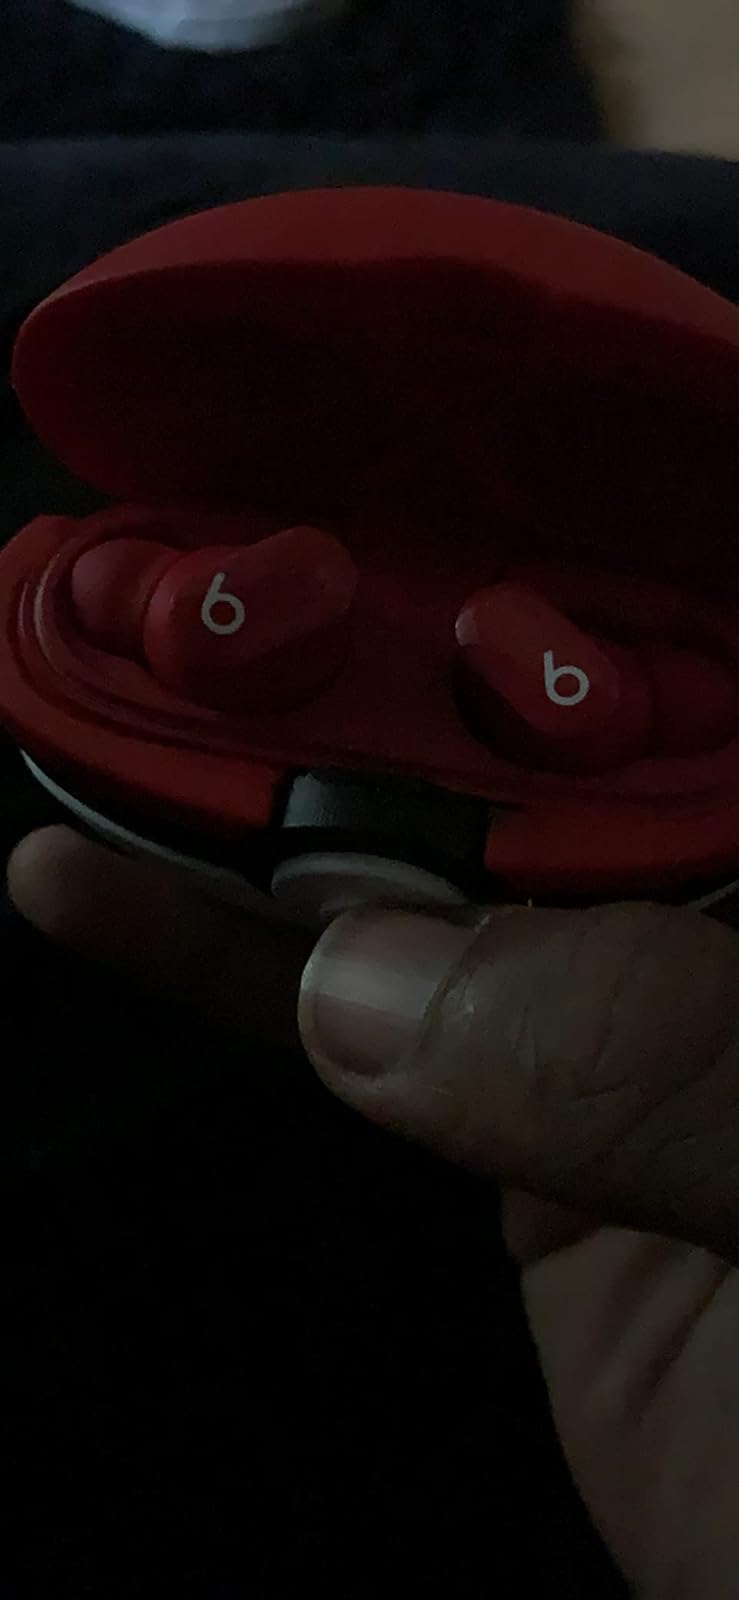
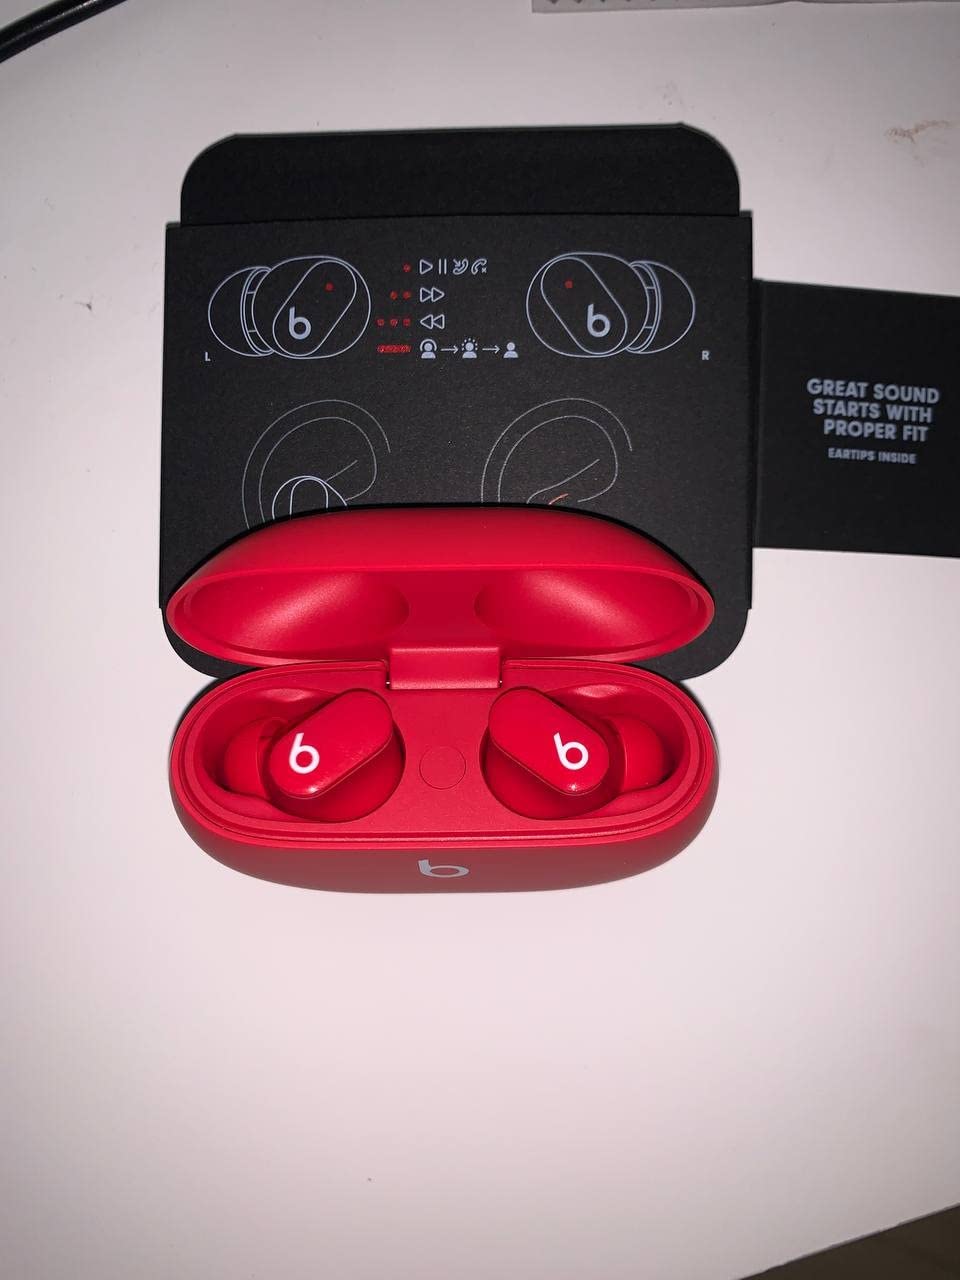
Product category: earbuds
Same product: yes